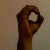
The image shows a hand gesture representing the letter 'O' in Indian Sign Language.